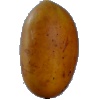
Label: Cucumber Ripe 2